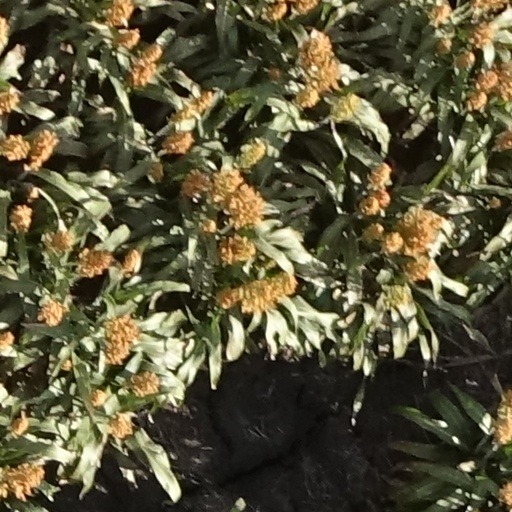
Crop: sorghum